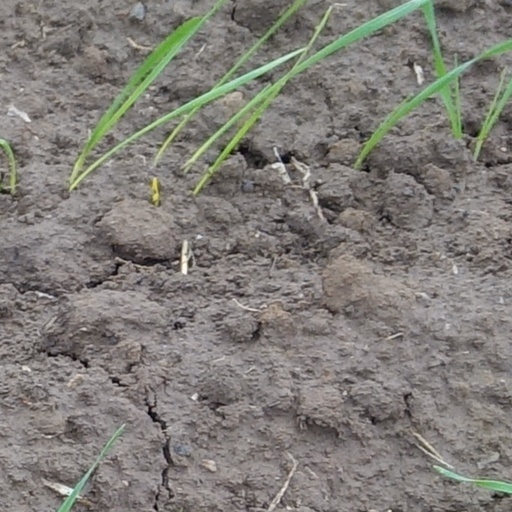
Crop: wheat